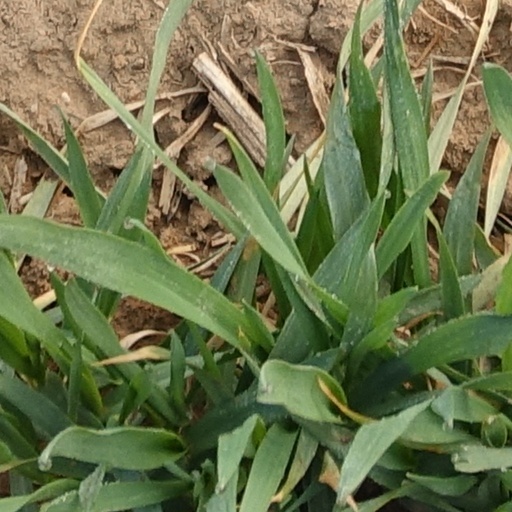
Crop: wheat